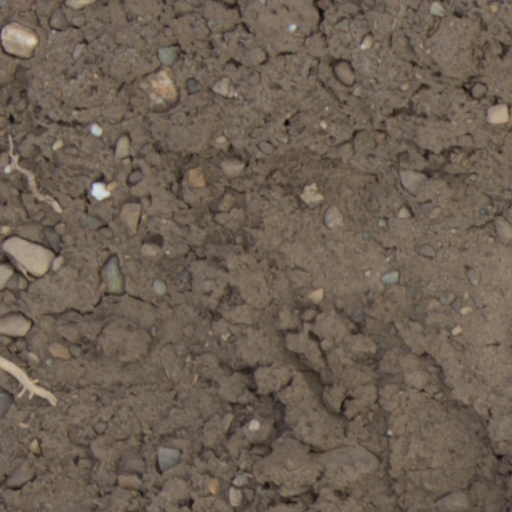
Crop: wheat